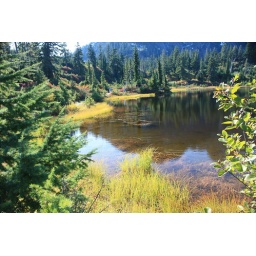
yellow grasses around picture lake